The King's Henchman

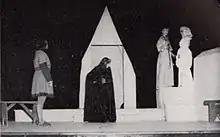
Scene from a 1948 production of the opera at Shimer College.

At the suggestion of his wife, Taylor approached the American poet Edna St. Vincent Millay, who had won the Pulitzer Prize for poetry two years earlier. Millay accepted on the condition that her name not be mentioned as the librettist until she had completed the work. Taylor left the choice of story to her, and she initially started working on a setting of the fairy tale Snow White with the provisional title "The Casket of Glass". However, ill health and an incipient nervous breakdown led her to abandon the unfinished libretto and start afresh. She decided to base the story on figures in the Anglo-Saxon Chronicle, a subject that had fascinated her when she was in college, and began working on it in November 1925, first in Maine, and then in New Mexico at the home of Arthur Ficke.